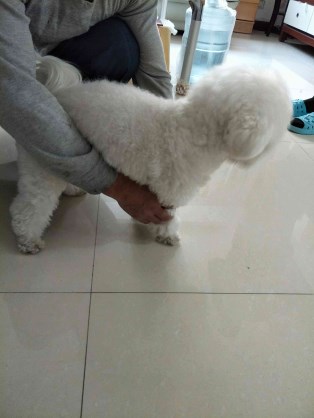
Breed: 3083-n000117-Bichon_Frise